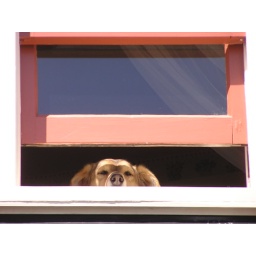
dog in window